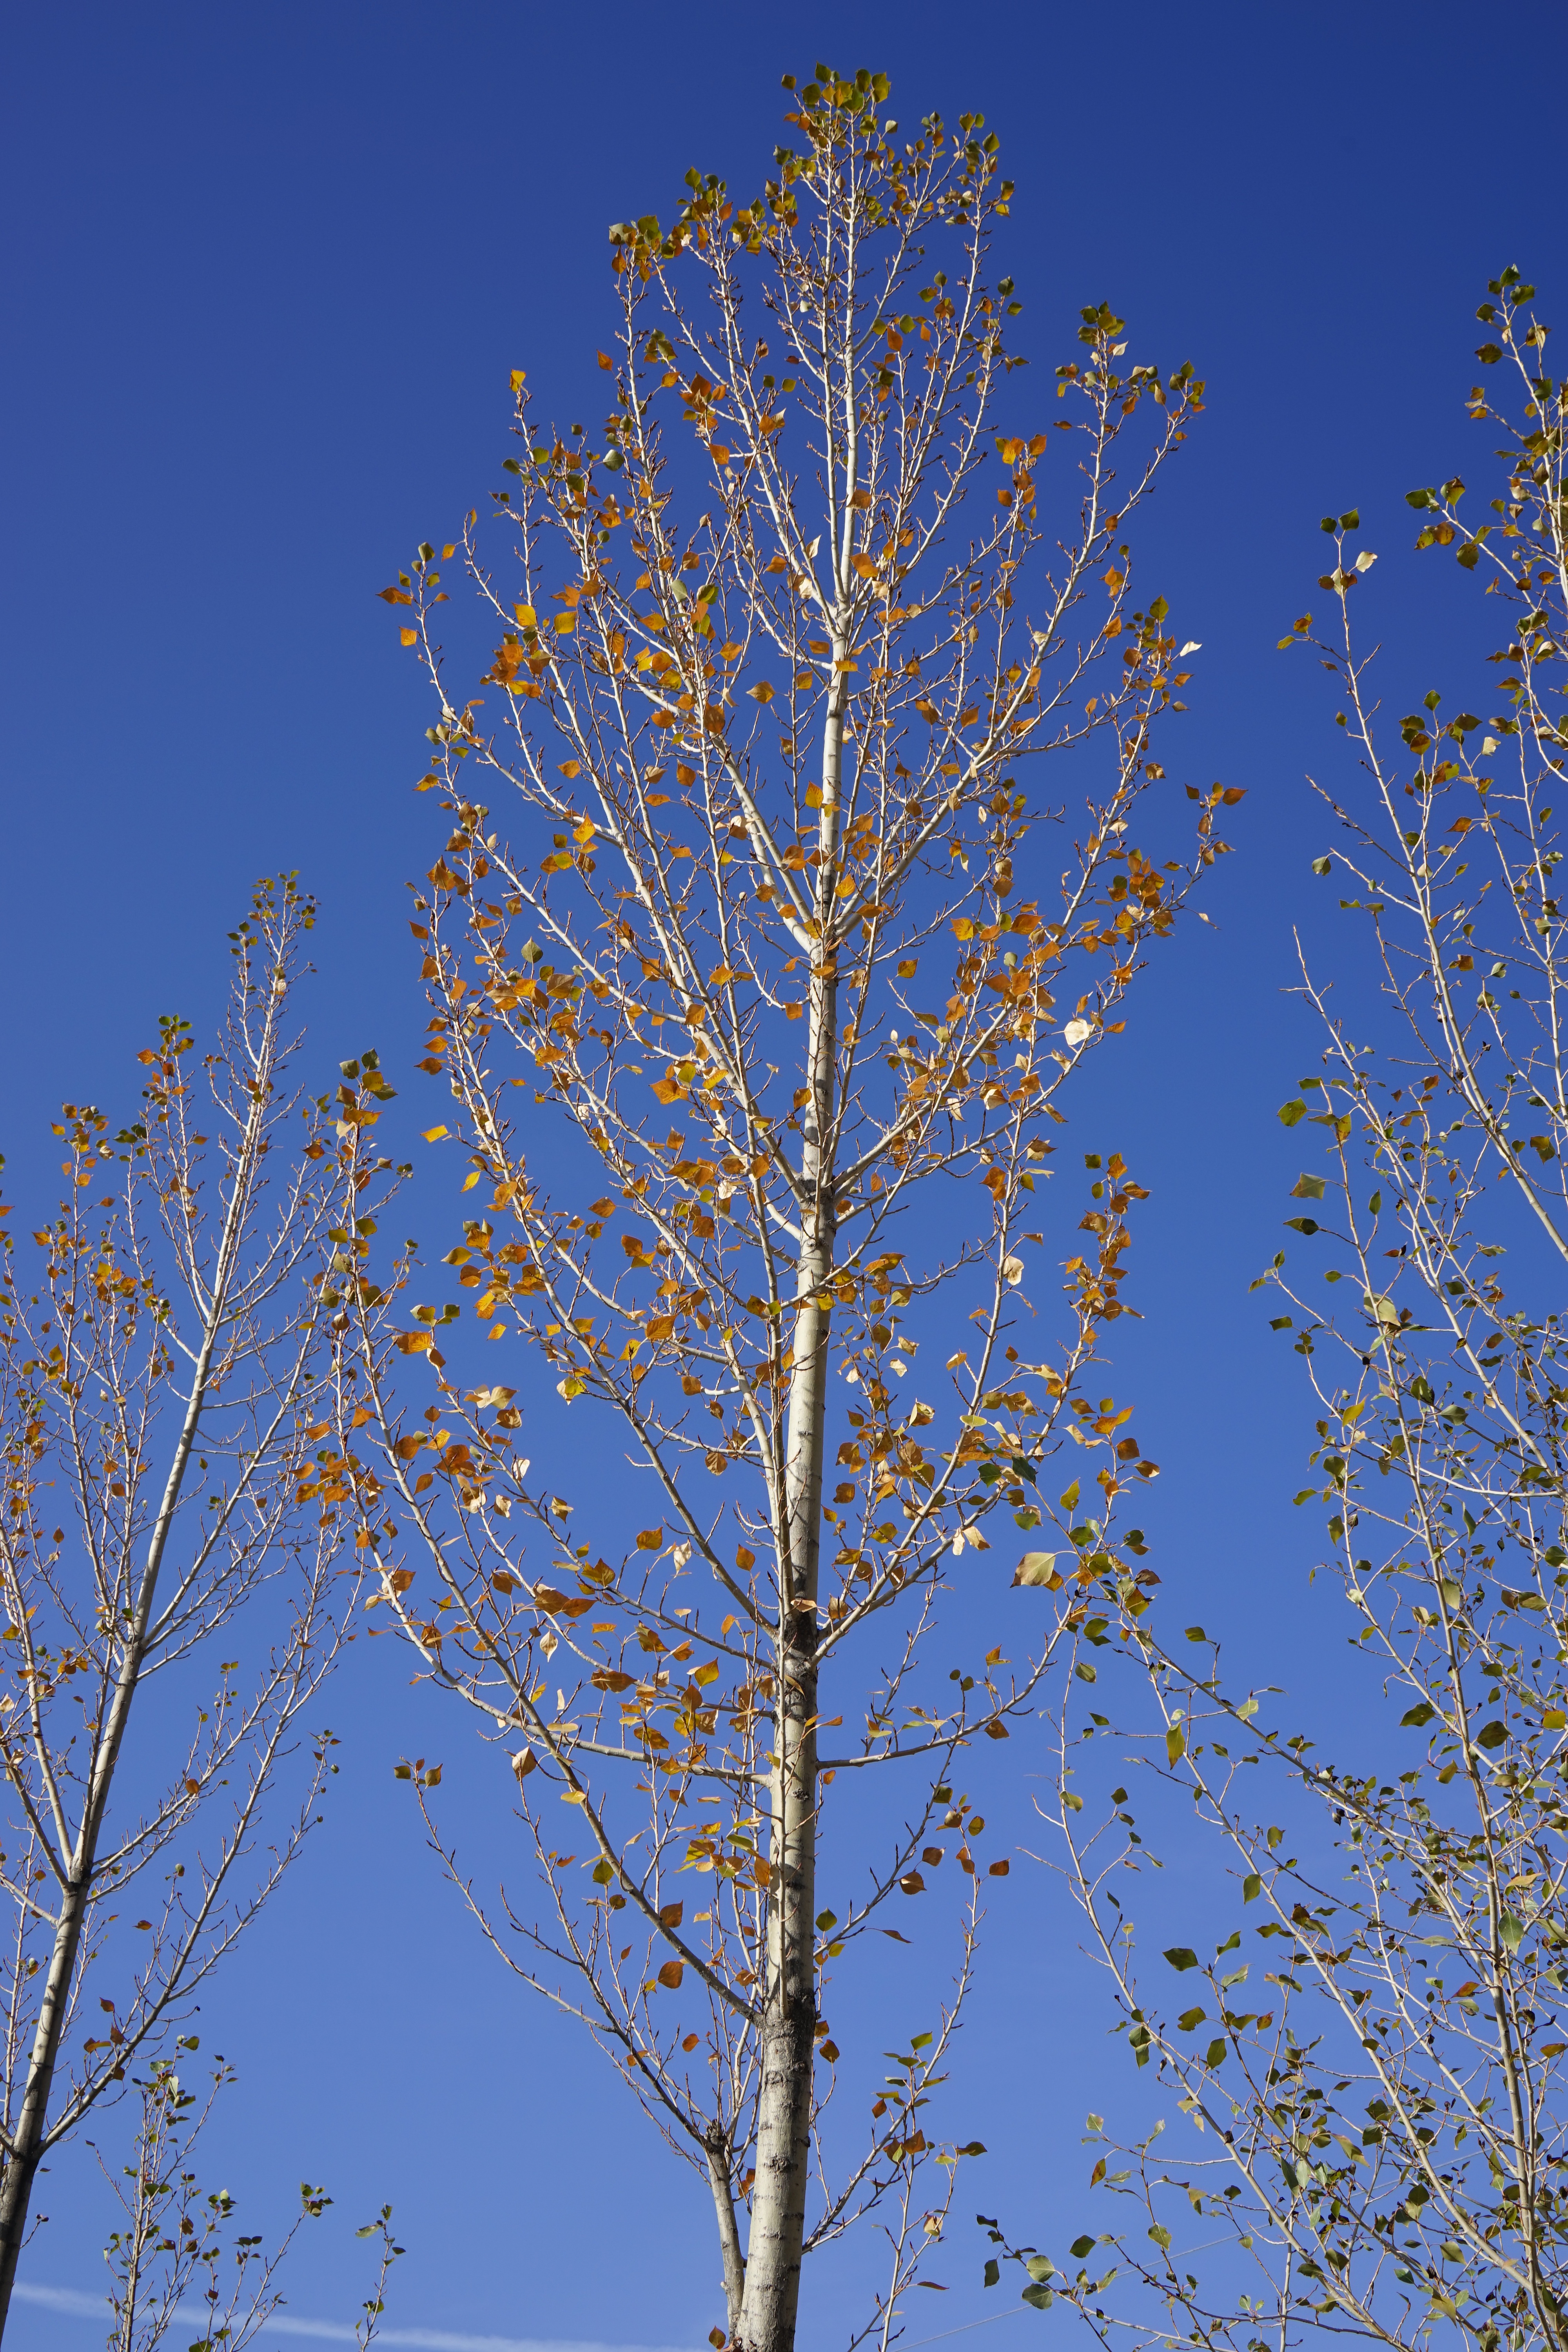
tree, nature, branch, blossom, winter, plant, sky, leaf, flower, frost, birch, autumn, flora, twig, shrub, zhangye, flowering plant, white birch, plant stem, woody plant, land plant